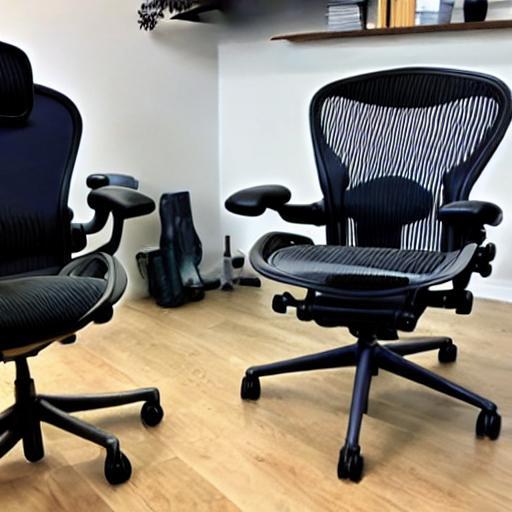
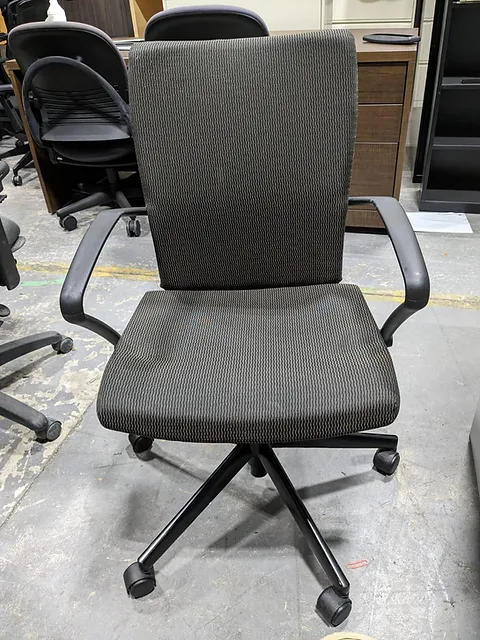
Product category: items_chair
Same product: no